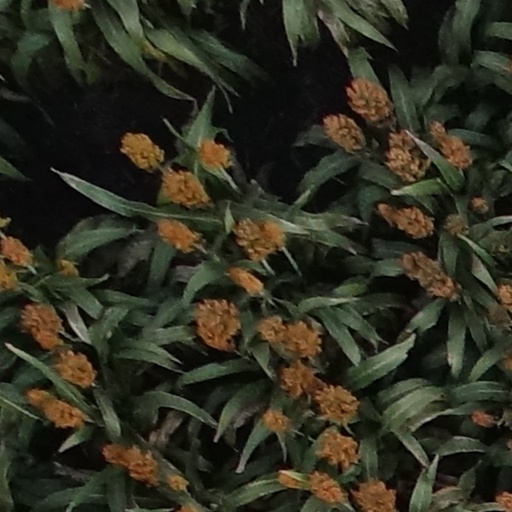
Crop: sorghum